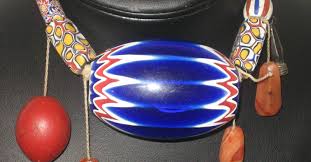
Nataal bii nga ma yónnee nag dafa mel ni ab caq la, caq bu am lu xonq am ay bleu-bleu am ay xonq-xonq te fim nekk lu ñuul la.